Saint Helen's Island

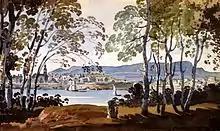
Painting, "Montreal from St. Helen's Island" by George Heriot, about 1801

In 1838 plans were in place by the British Ordnance Department to establish an observatory, but it was moved to Toronto instead.